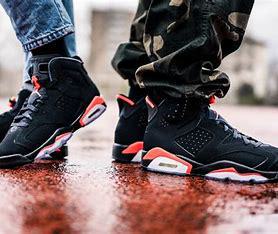
Brand: Nike
Model: Air Jordan 6